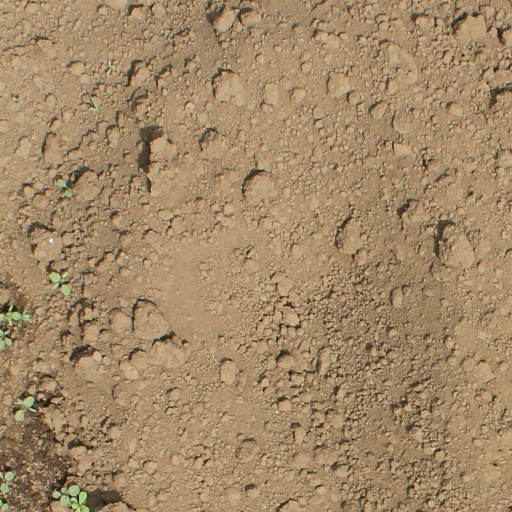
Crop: soybean